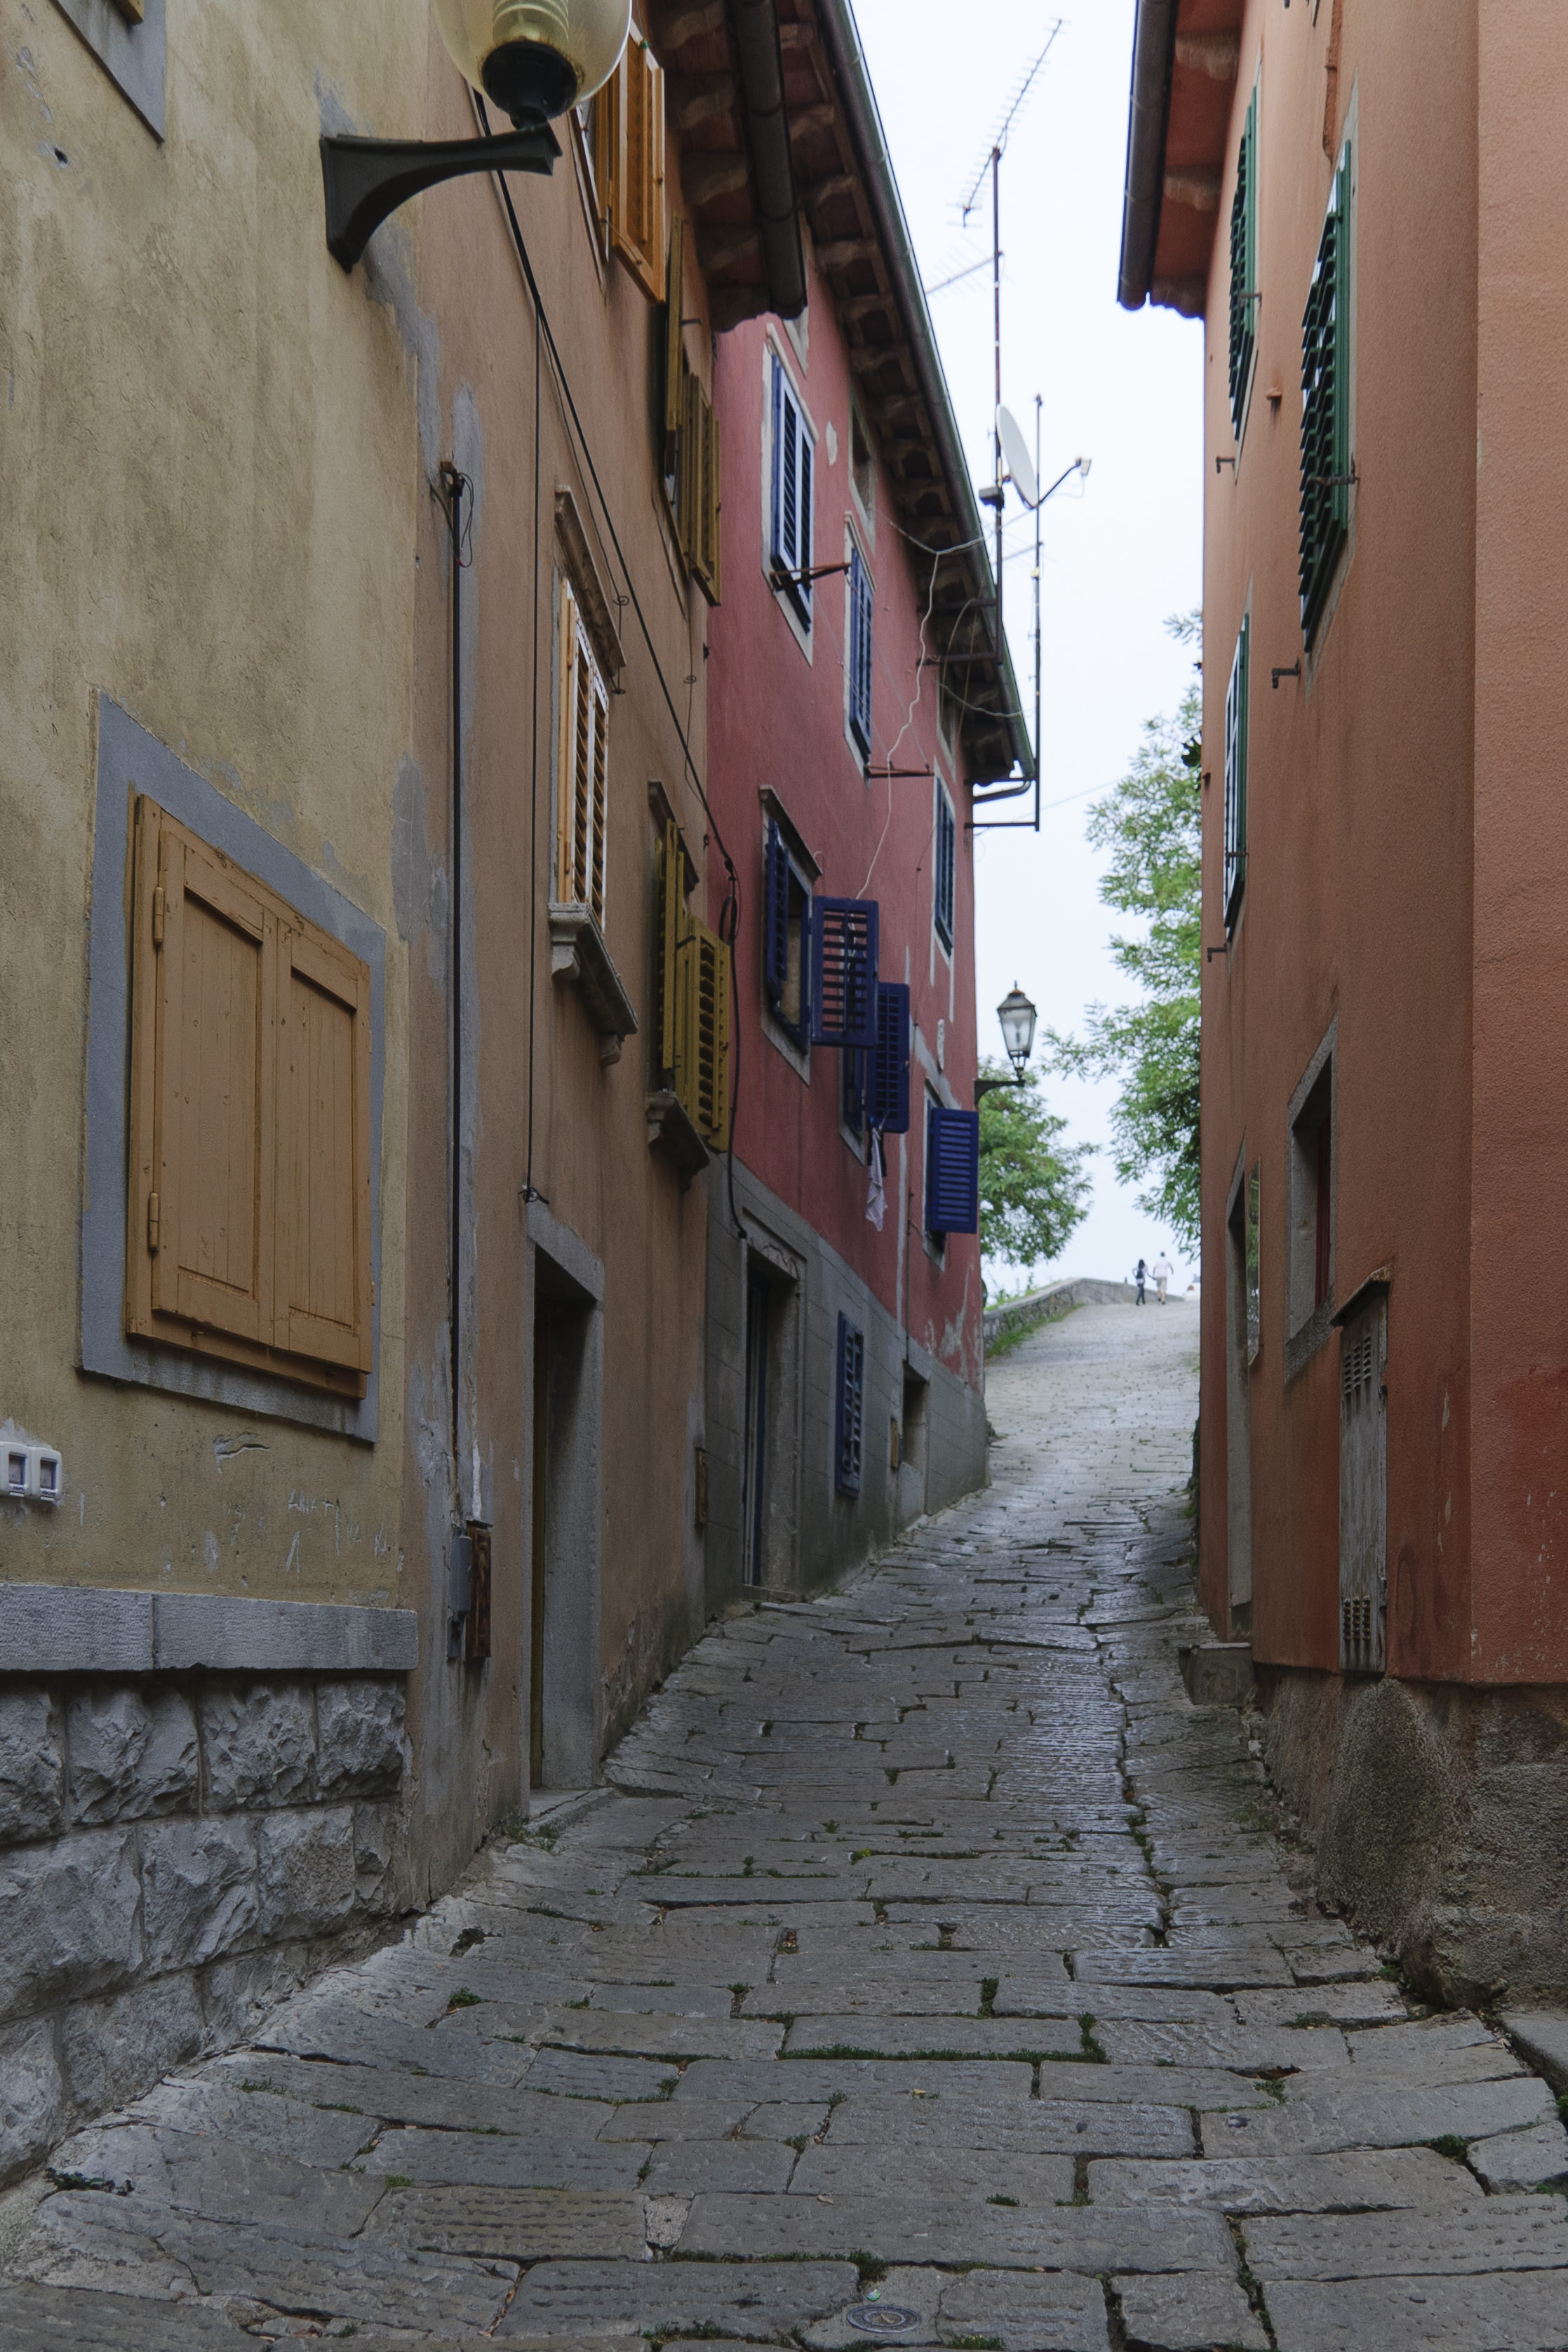
road, street, town, alley, city, wall, travel, village, color, nikon, lane, croatia, infrastructure, rovigno, rovinj, hvratska, d300, neighbourhood, road surface, urban area, human settlement